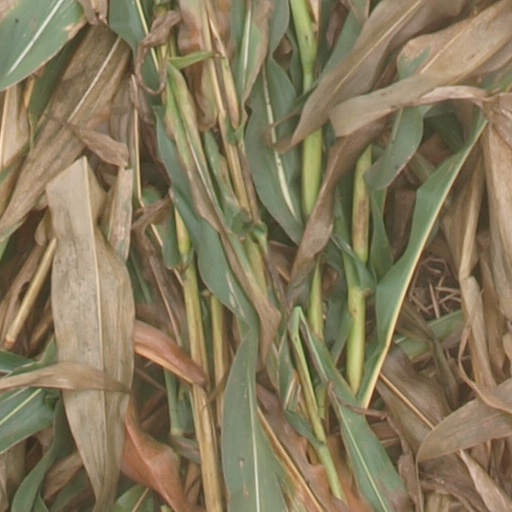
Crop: maize; corn